Spanish cuisine

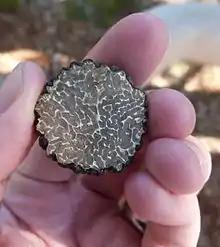
A sliced "black truffle" ("Tuber melanosporum"), a highly prized edible fungus known for its intense aroma and use in gourmet cuisine.

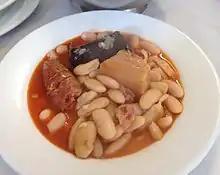
"Fabada asturiana", a rich stew from Asturias, made with large white beans ("fabes"), chorizo, morcilla (blood sausage), and pork shoulder.

Andalusian cuisine is twofold: rural and coastal. Of all the Spanish regions, this region uses the most olive oil in its cuisine. The Andalusian dish that has possibly achieved the most international fame is "gazpacho", a cold soup made with chopped vegetables, such as tomatoes and green peppers, vinegar, water, salt, olive oil, and bread (crumbs). Other cold soups include "poleá", "zoque" and "salmorejo".